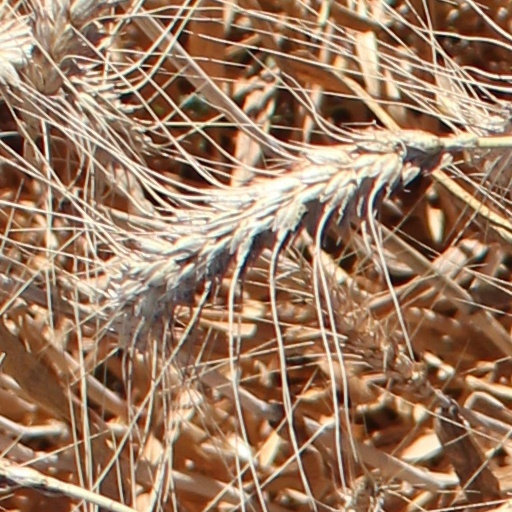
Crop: wheat